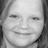
Emotion: happy